The Blue Marble

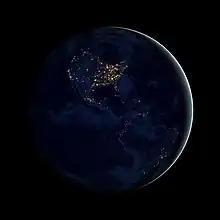
"Black Marble" – North and South America at night, Hurricane Sandy can be seen off the coast of Florida.

The Blue Marble is a photograph of Earth taken on December 7, 1972, by Harrison Schmitt aboard the Apollo 17 spacecraft on its way to the Moon. Viewed from around from Earth's surface, a cropped and rotated version has become one of the most reproduced images in history.